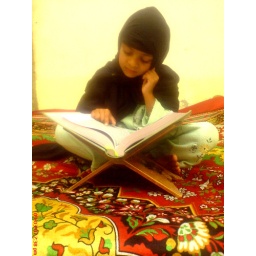
A muslim girl reads the holy Quran during the month of Ramadan at a home in Hyderabad, Pakistan.